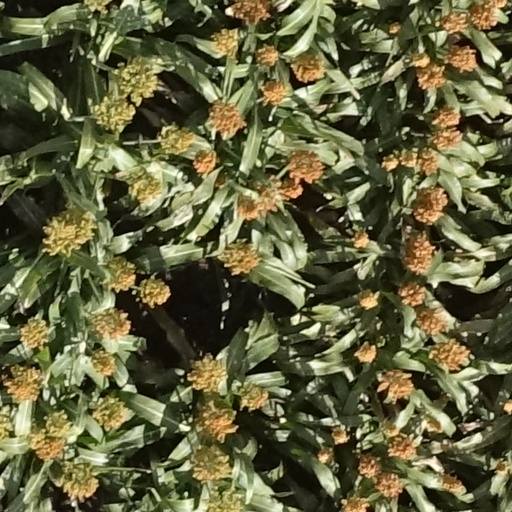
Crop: sorghum